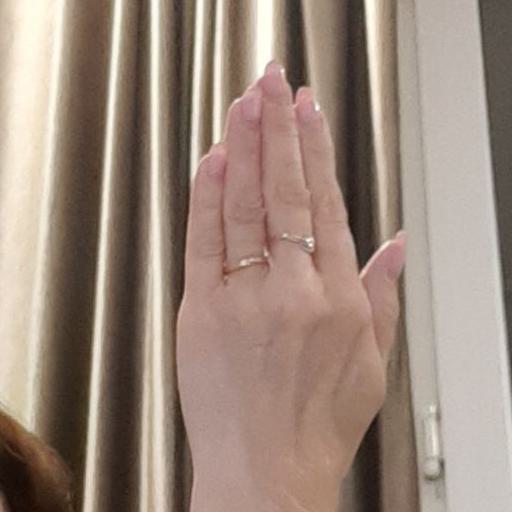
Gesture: stop_inverted